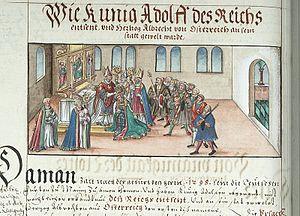
Cette page concerne l'année 1298 du calendrier julien.